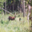
Label: deer